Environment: lab
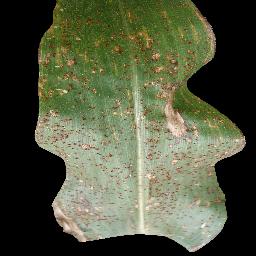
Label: common_rust